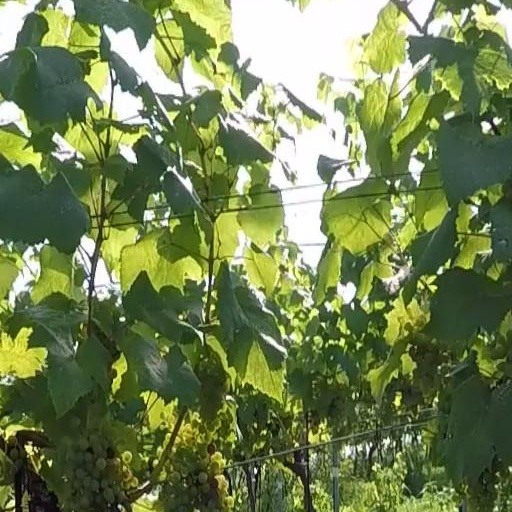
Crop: grape